Solano County Superior Court

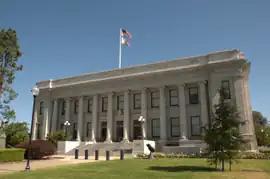
Old Solano Courthouse in Fairfield

The Old Solano Courthouse is located at 580 Texas Street in Fairfield, California. The Beaux-Arts building, designed by architect E.C. Hemmings, was originally built in 1911 and functioned as a courthouse until 1970 when the Hall of Justice was officially opened. The building then housed several county offices until the Solano County Government Center was constructed in 2005. Henceforth, the building remained vacant until undergoing a series of renovations beginning in 2013. The Old Solano Courthouse was officially reopened in 2014. The Civil/Small Claims Division, Civil Mediation Center, and three courtrooms that mainly hear civil cases are located in the Old Solano Courthouse.